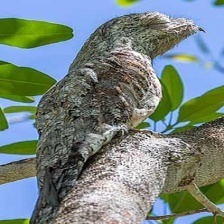
Species: GREAT POTOO
Scientific name: NYCTIBIUS GRANDIS